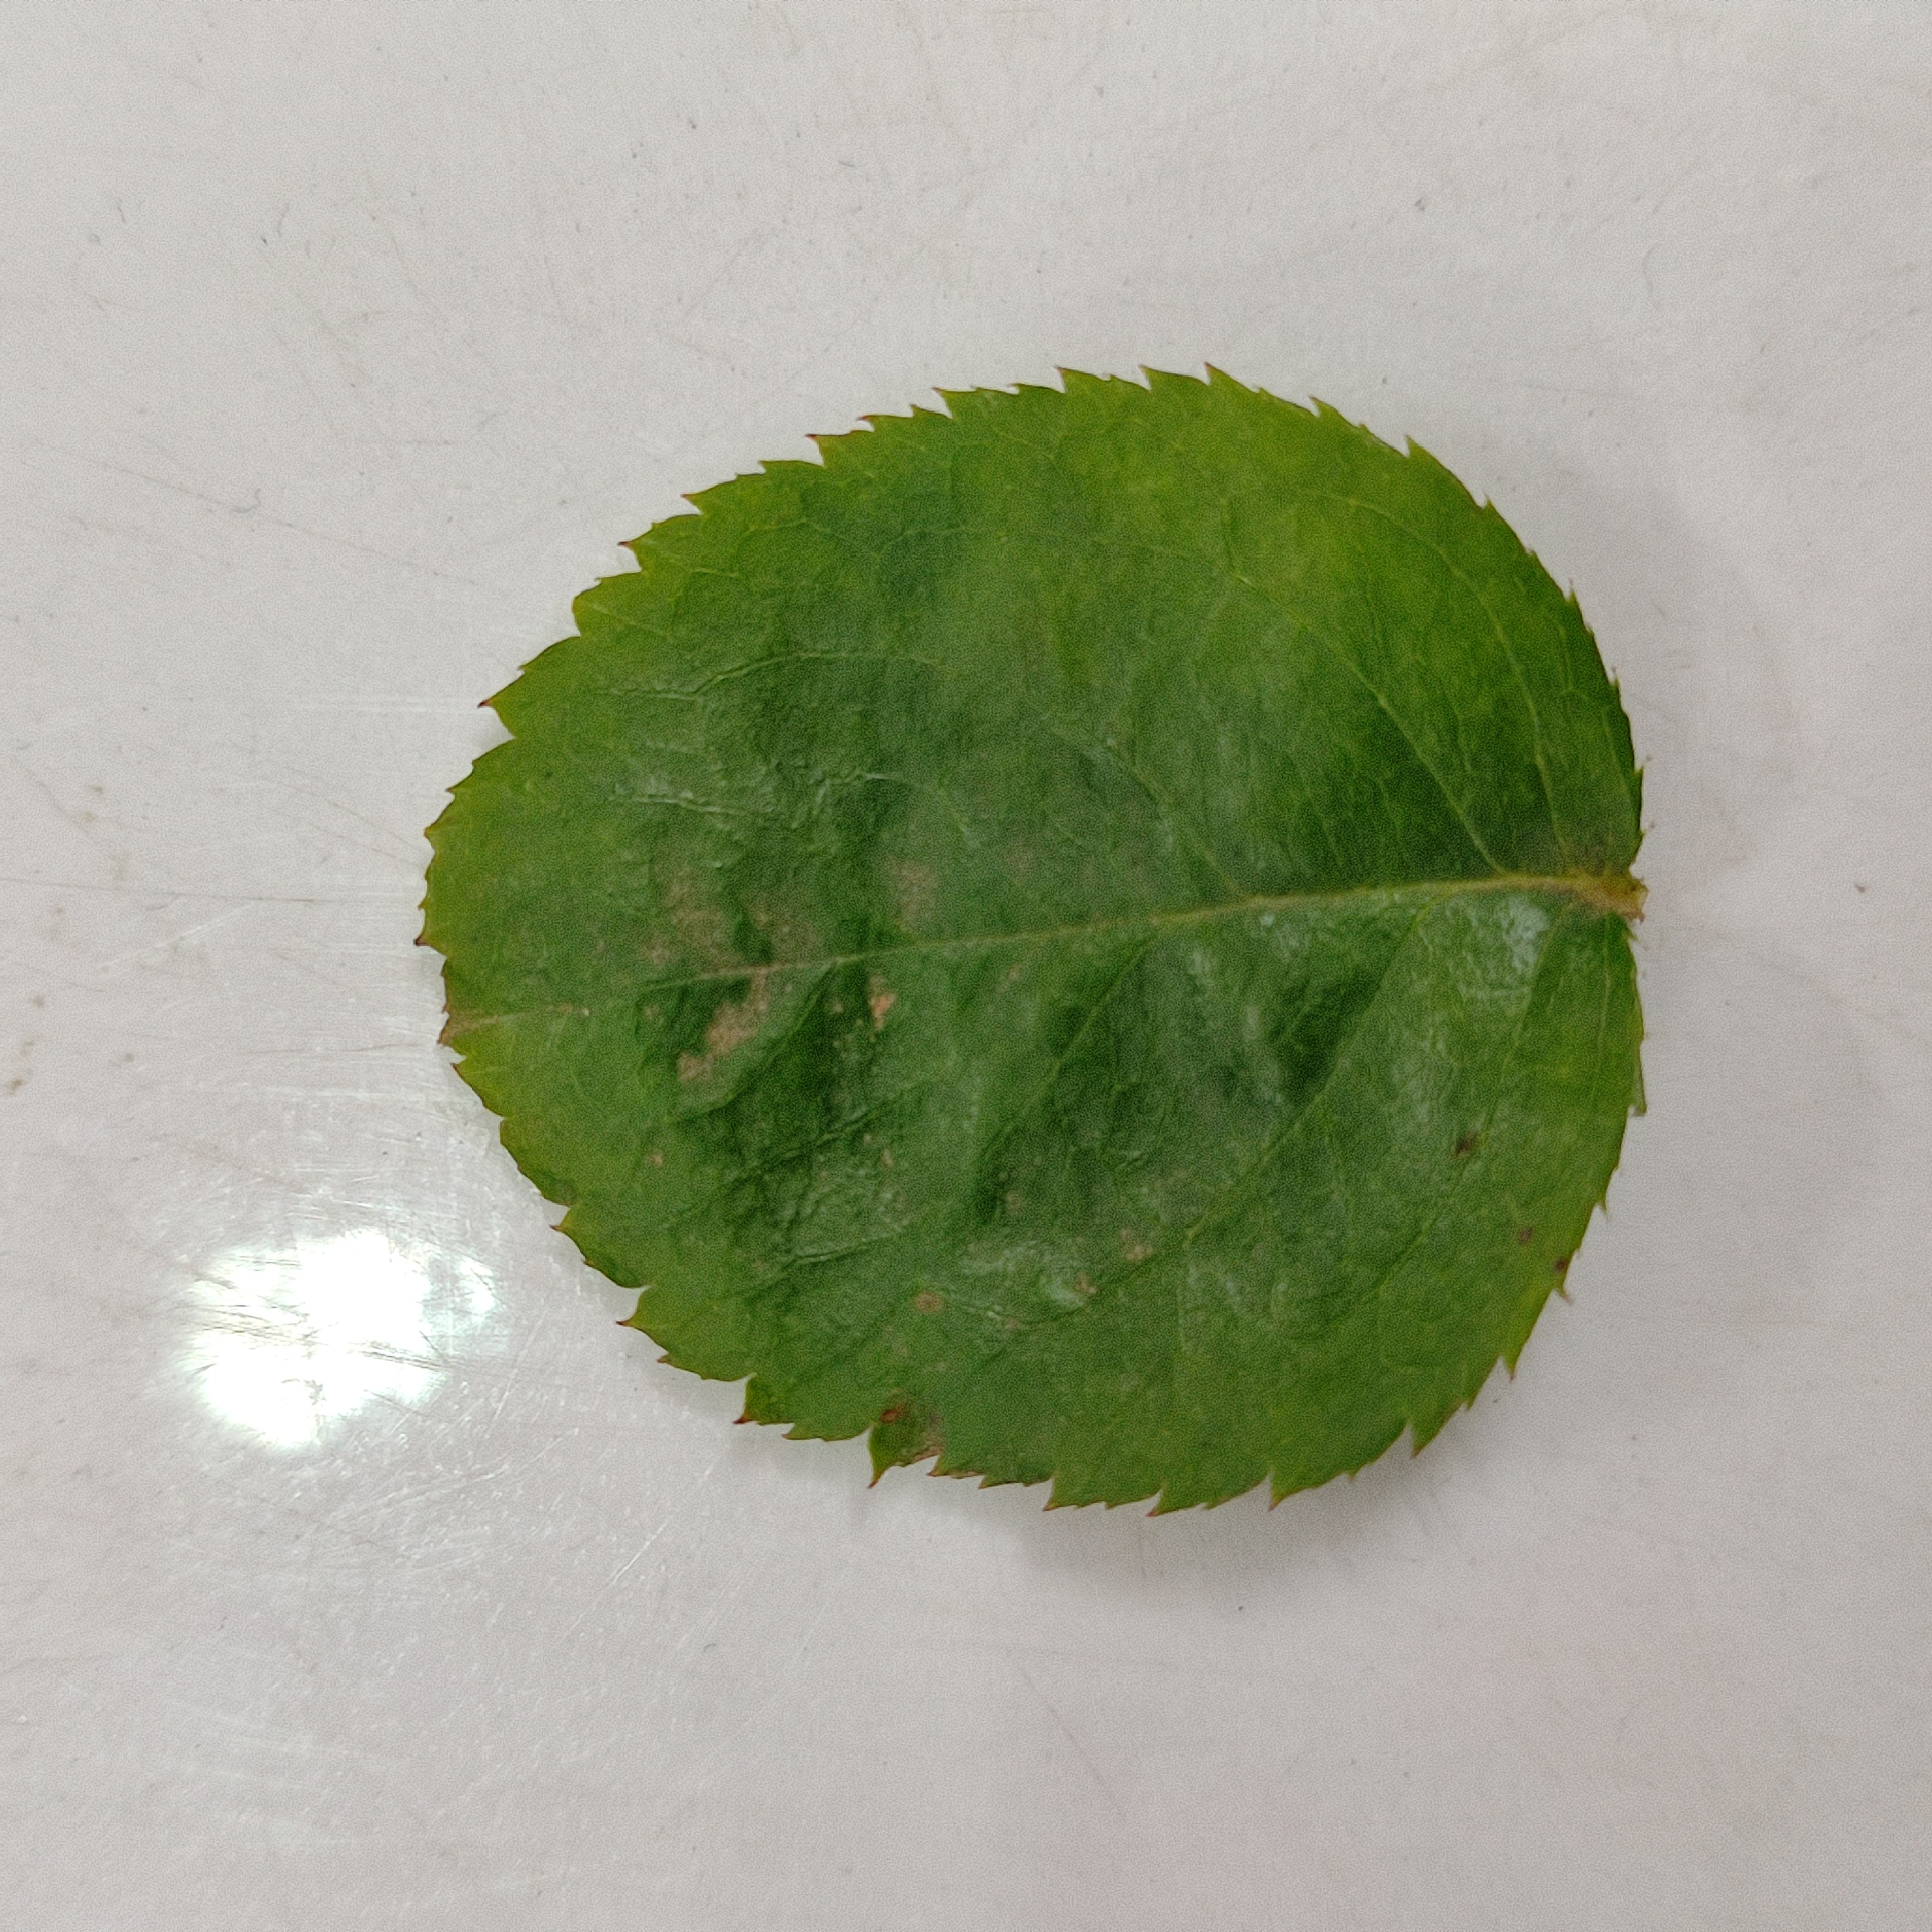
Label: Healthy Leaf